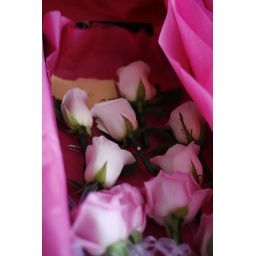
Button holes in their box on Lizzie's kitchen worktop